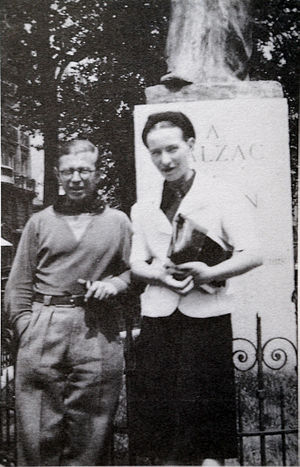
Jean-Paul Sartre / Mødet med Beauvoir
Sartre og Simone de Beauvoir ved mindesmærket for Balzac.
Jean-Paul Charles Aymard Sartre var en fransk eksistentialist, eksistentiel fænomenolog og forfatter.